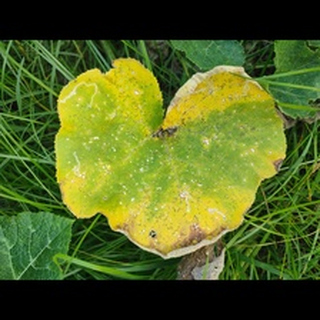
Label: pumpkin_downy_mildew